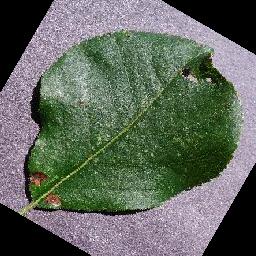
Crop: apple
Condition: black_rot